Operation Tannenberg

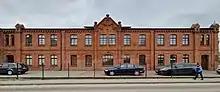
Remaining building of former SS at Soldau concentration camp in Iłowo-Osada, location of first gas van experiments by SS-Sonderkommando Lange using Polish hospital patients

After the extermination of the Polish elite, patients from Polish hospitals were murdered in "Wartheland" (Wielkopolska) by "Einsatzgruppe" VI men. They were led by Herbert Lange, who was under the command of Erich Naumann. He was appointed commandant of the first Chełmno extermination camp soon thereafter. By mid-1940, Lange and his men were responsible for the murder of about 1,100 patients in Owińska, 2,750 patients at Kościan, 1,558 patients and 300 Poles at Działdowo who were shot in the back of the neck; and hundreds of Poles at Fort VII where the mobile gas-chamber ("Einsatzwagen") was first developed along with the first gassing bunker.